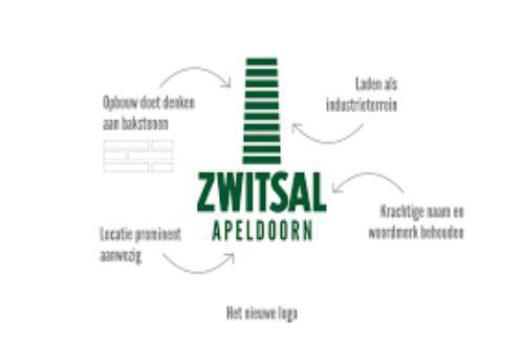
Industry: Necessities